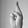
ASL letter: R